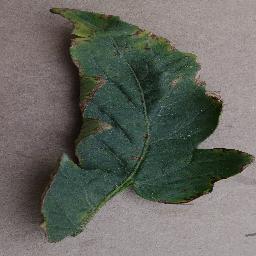
Label: Tomato___Bacterial_spot